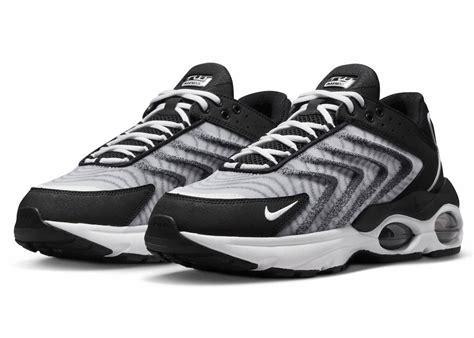
Brand: Nike
Model: Air Max TW